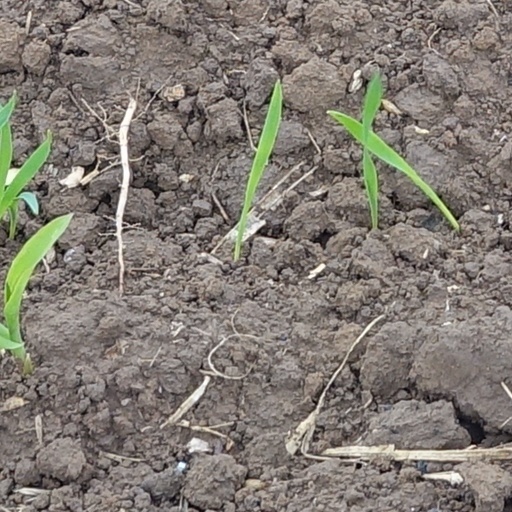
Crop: wheat